2019 MLB London Series

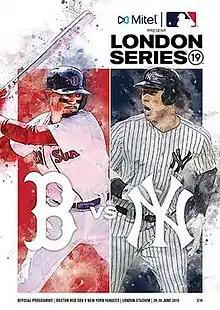
Official program cover

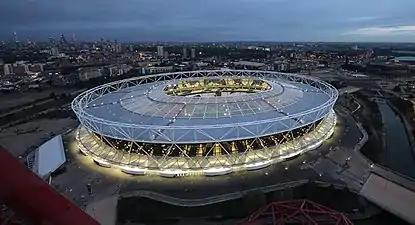
London Stadium in July 2015

The 2019 MLB London Series was a two-game Major League Baseball series between the New York Yankees and the Boston Red Sox at London Stadium in London, United Kingdom, in 2019. Sponsored by Mitel, it is branded as Mitel & MLB Present London Series. These were the first MLB games ever played in Europe.